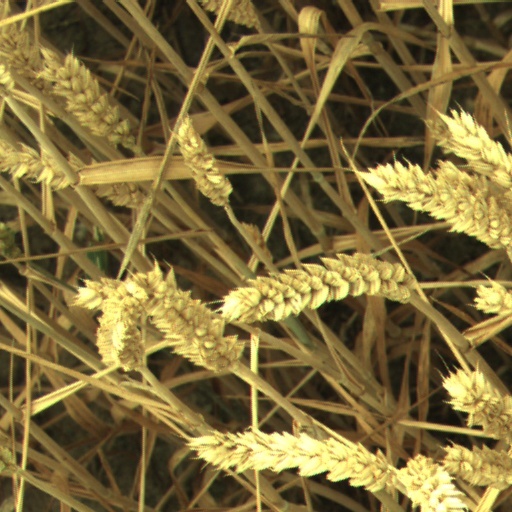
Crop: wheat